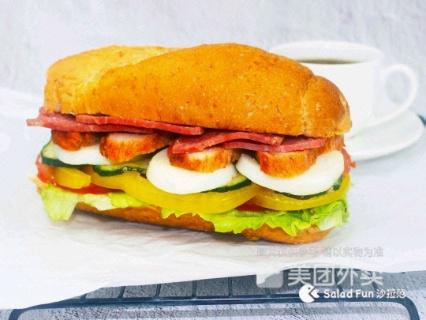
Label: sandwich